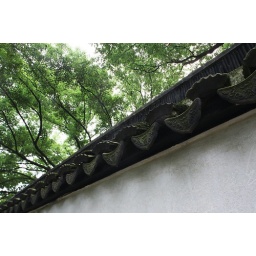
tiger hill : 2008 in Su-zhou